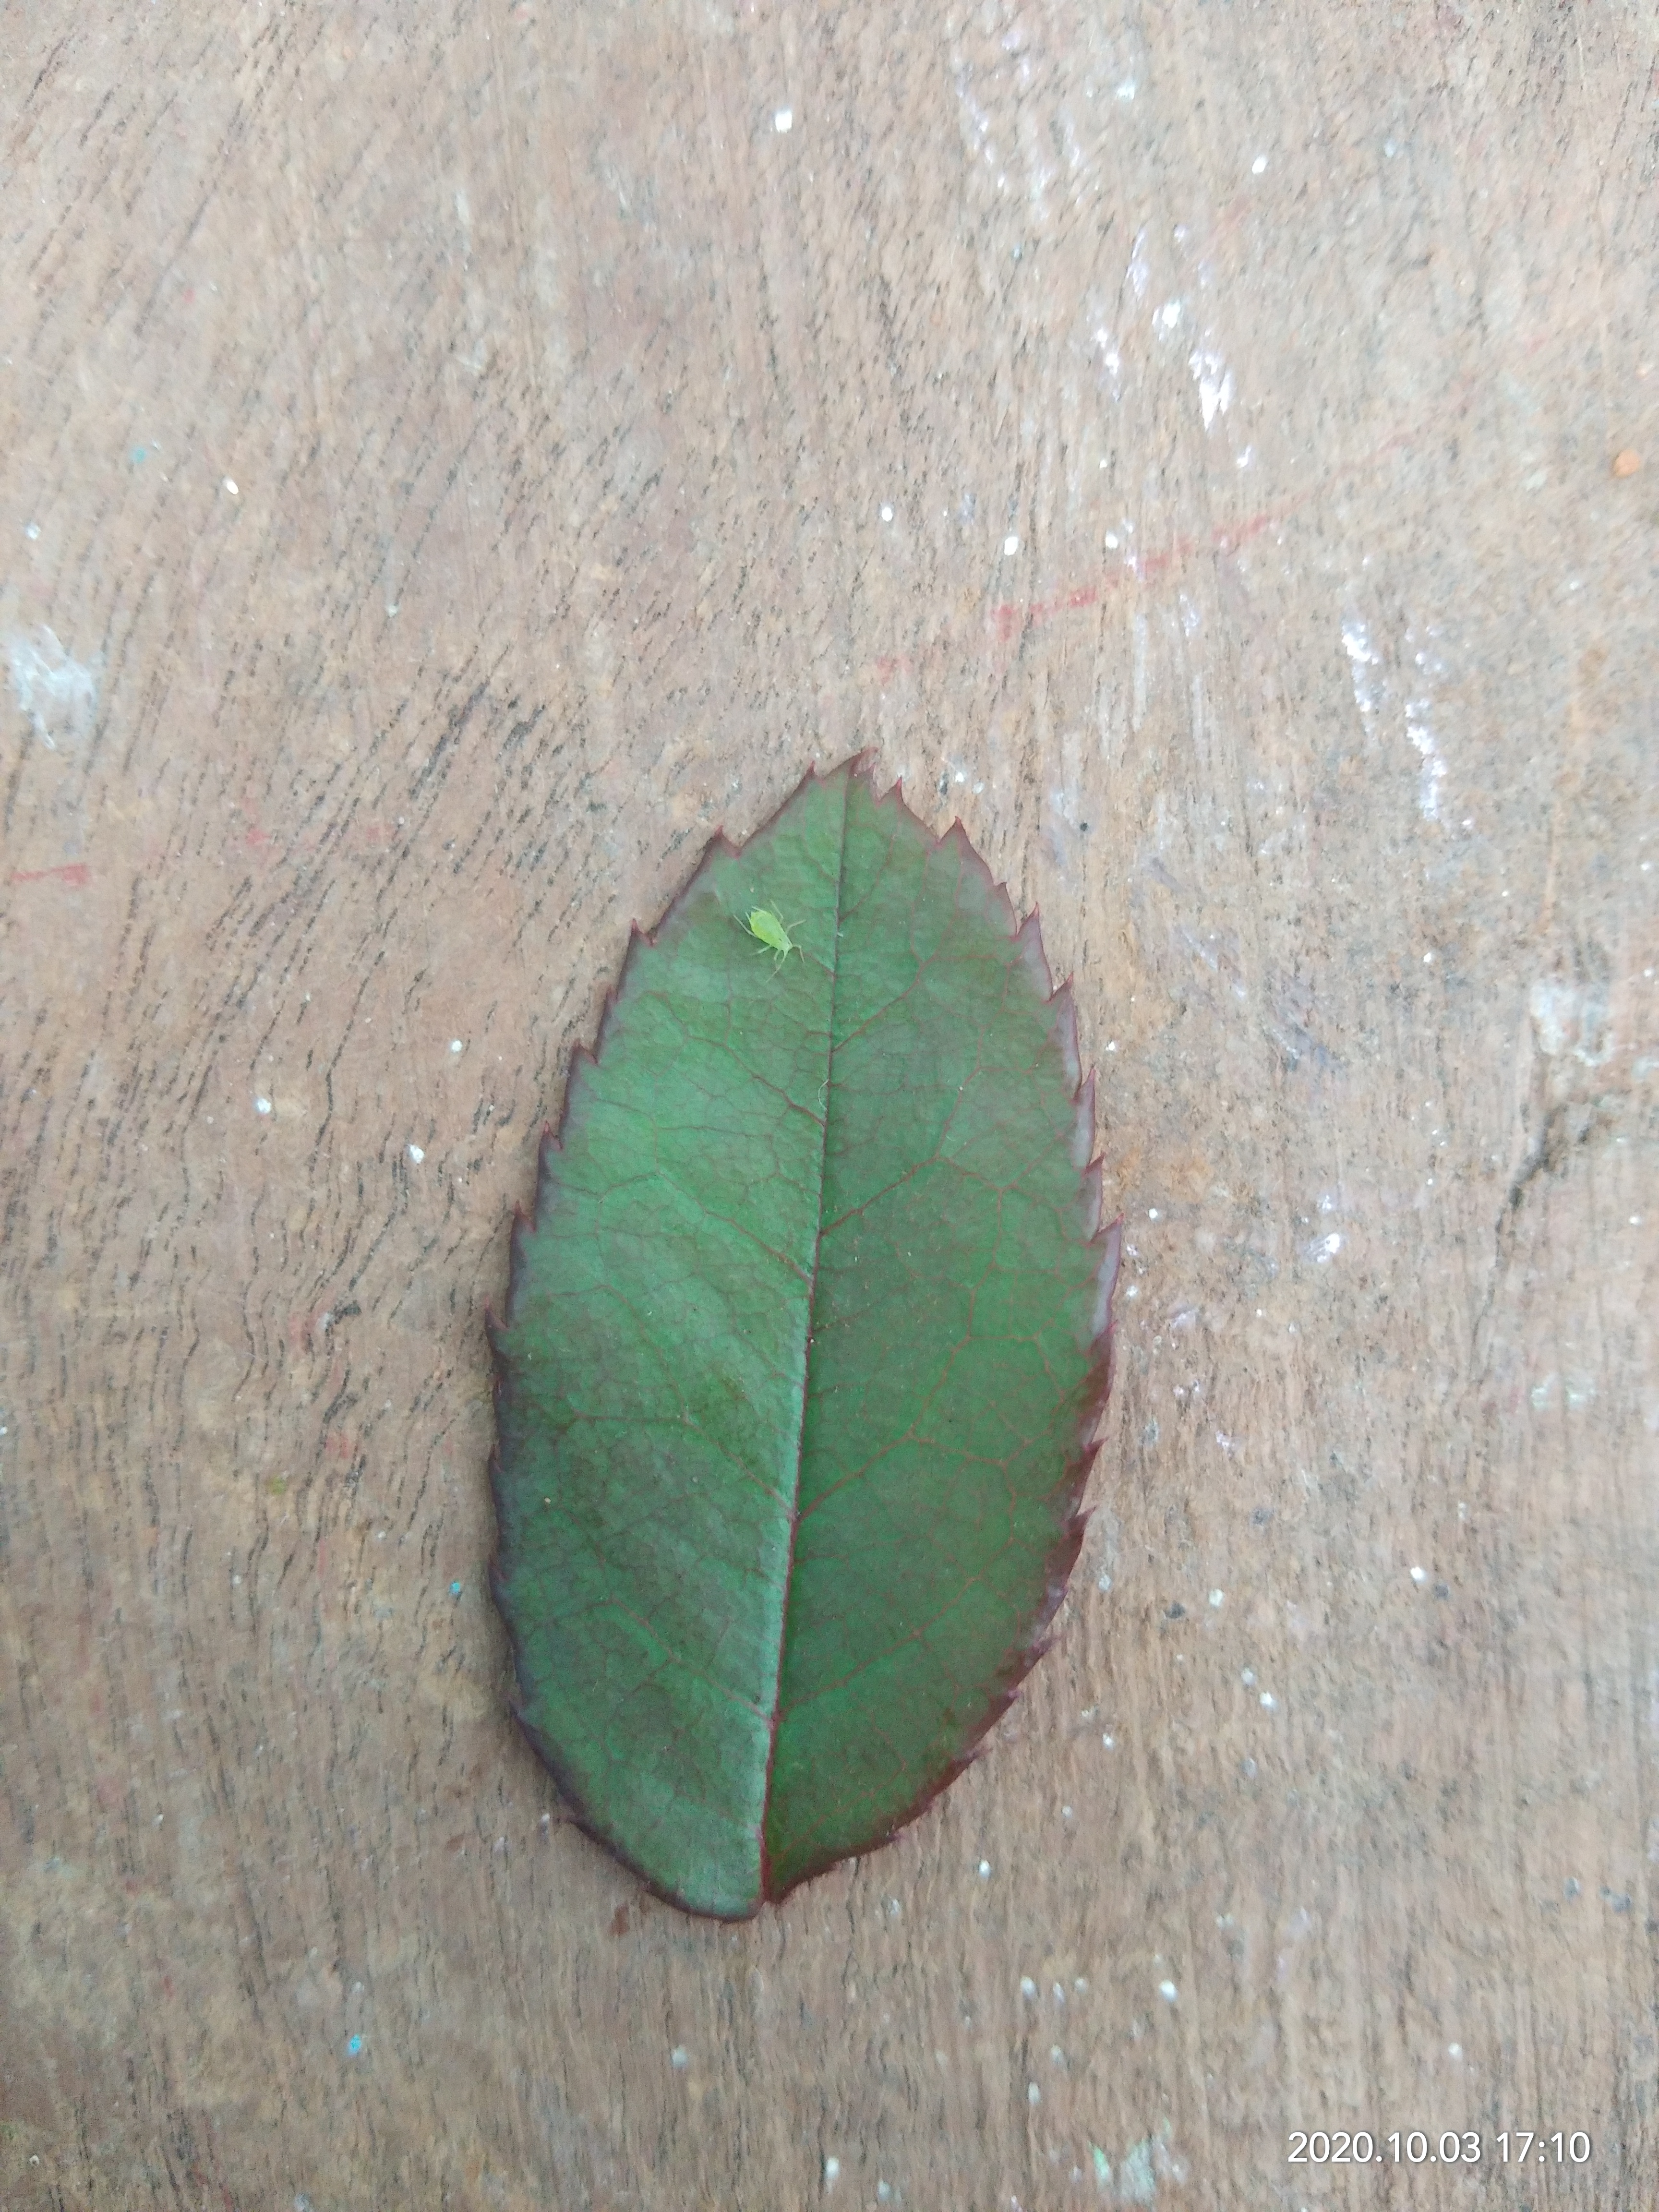
Plant: Rose